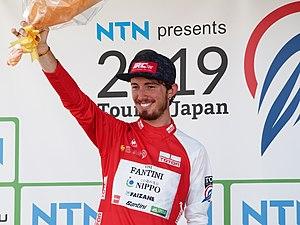
Filippo Zaccanti, né le 12 septembre 1995 à Bergame, est un coureur cycliste italien, membre de l'équipe Bardiani CSF-Faizanè.